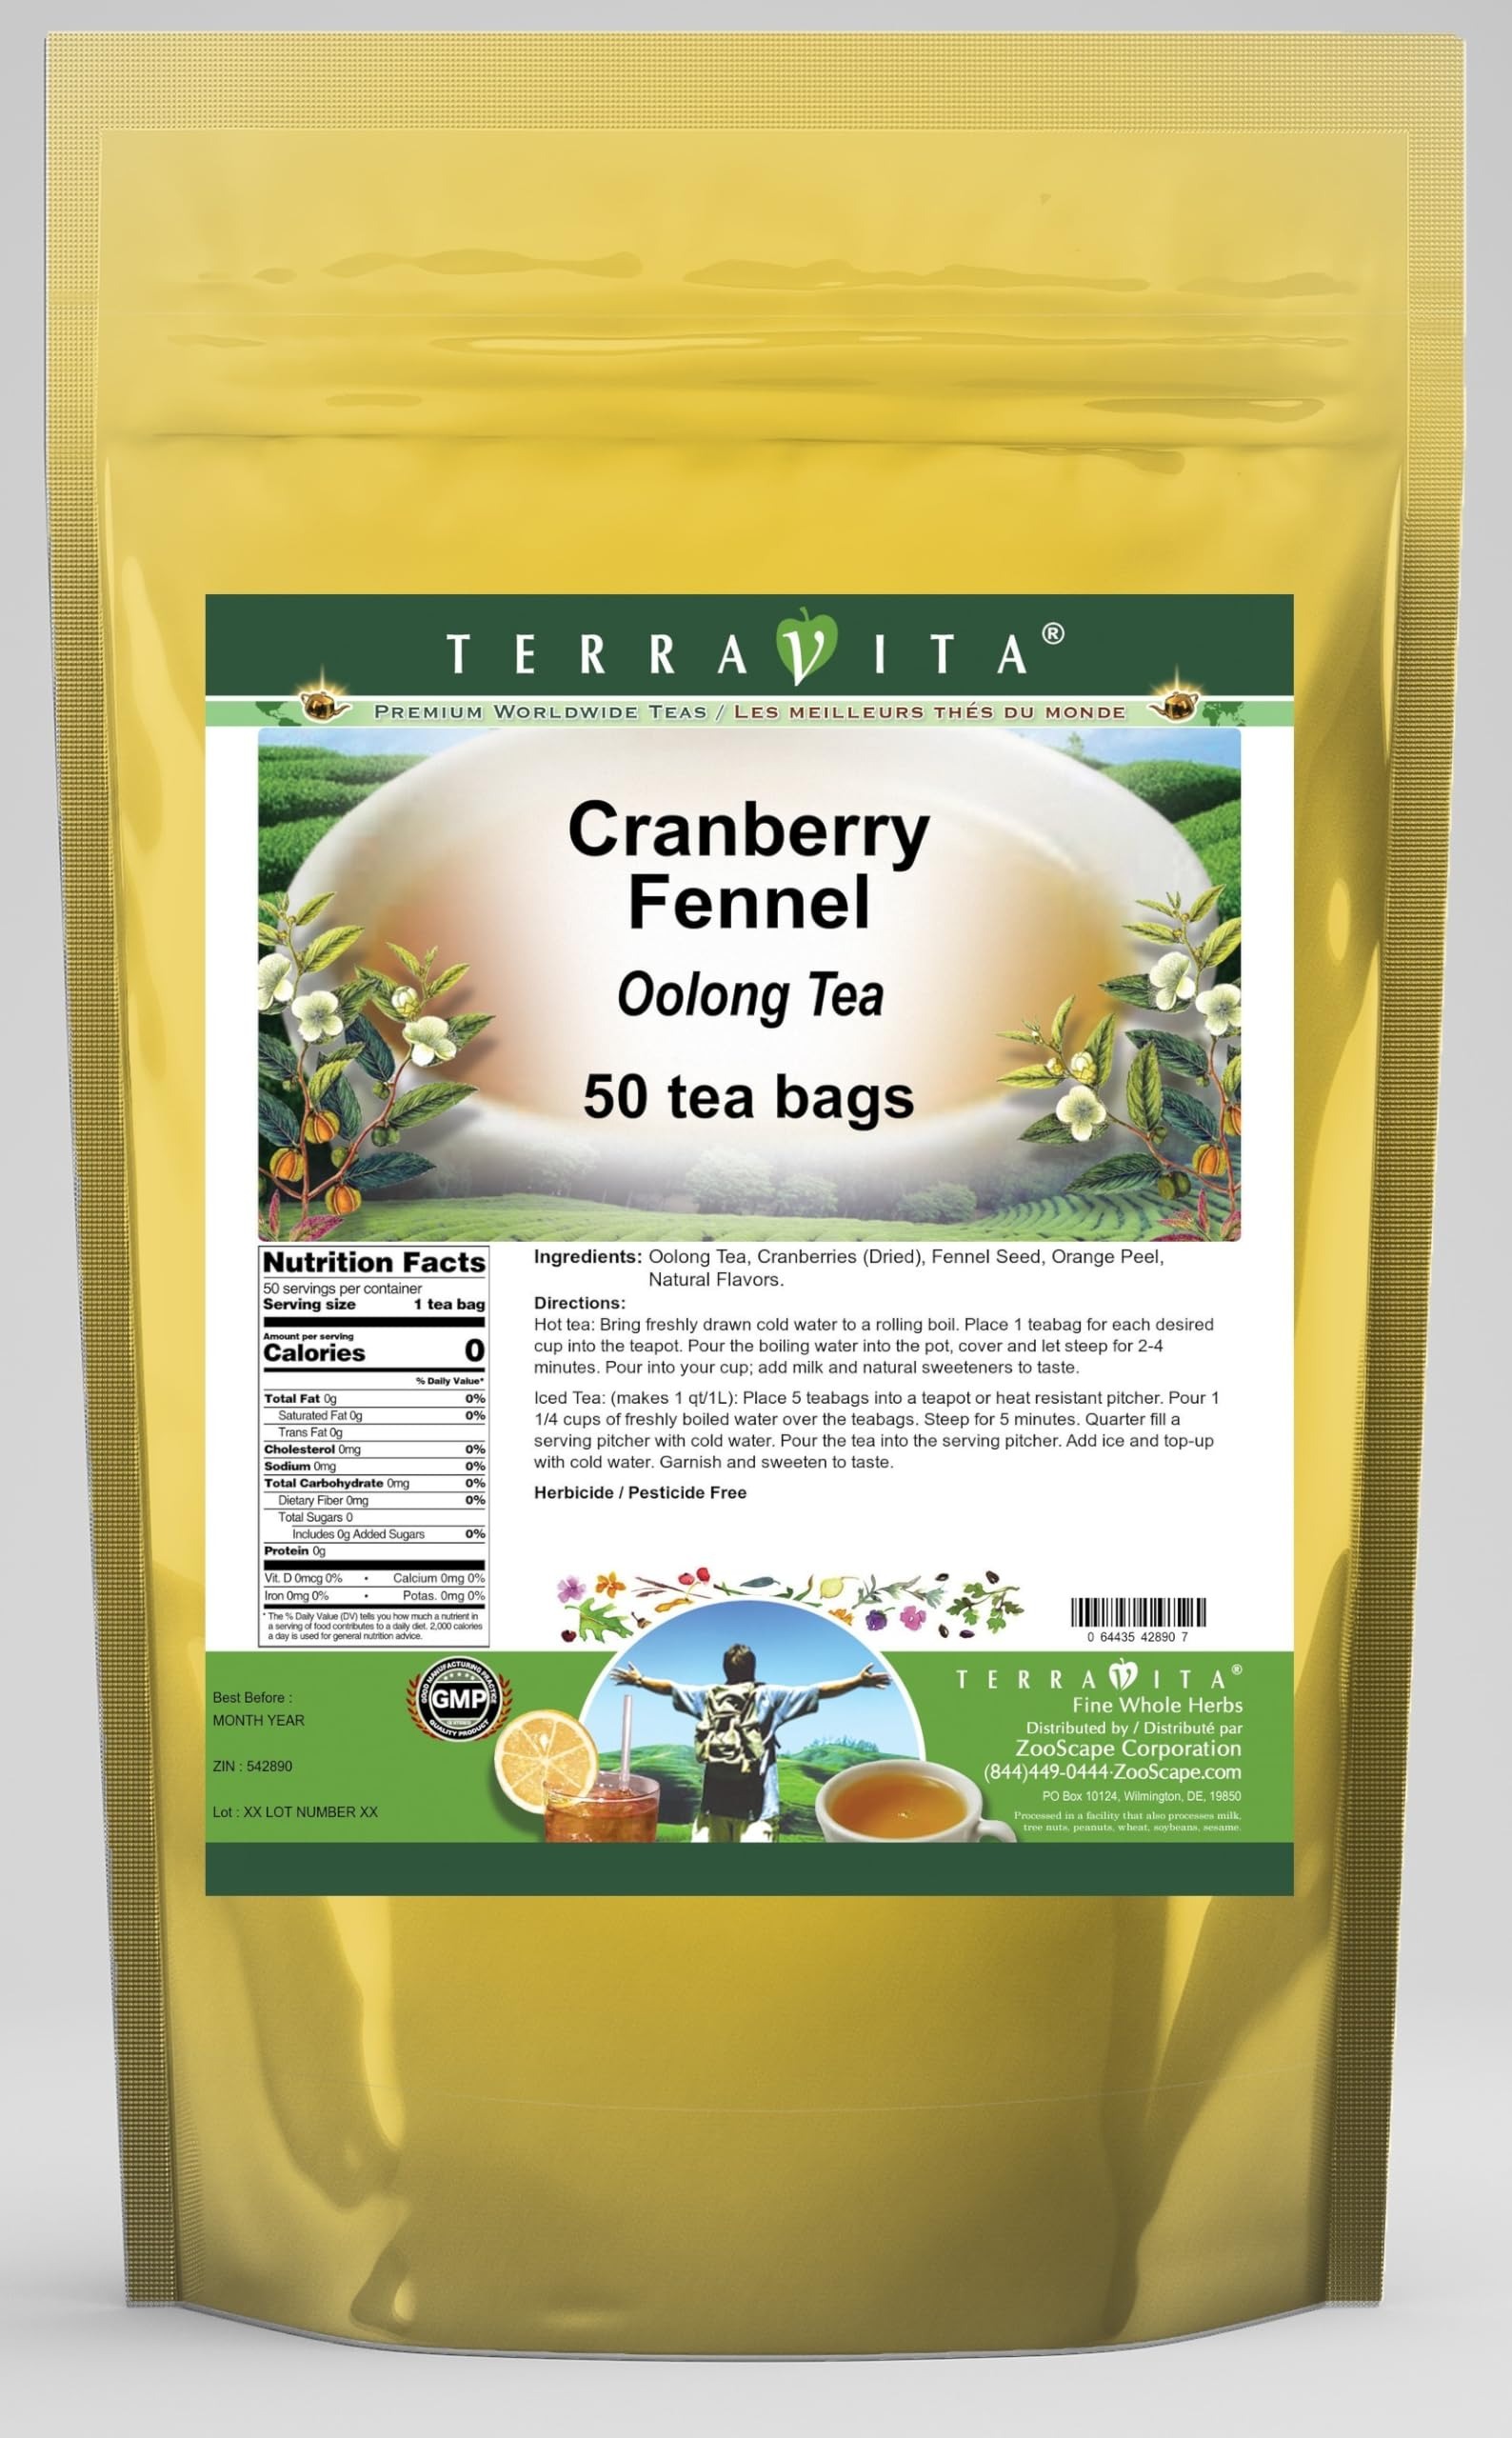
Item Name: Cranberry Fennel Oolong Tea (50 tea bags, ZIN: 542890)
Bullet Point 1: Our Cranberry Fennel Oolong Tea is a luxurious flavored Oolong tea with Cranberries, Fennel Seed and Orange Peel that you can enjoy hot or cold! The Cranberry Fennel flavor and aroma is wonderful! - Ingredients: Oolong tea, Cranberries, Fennel Seed, Orange Peel and Natural Cranberry Fennel Flavor.
Bullet Point 2: No fillers.
Bullet Point 3: Manufacturer: TerraVita
Bullet Point 4: Size: 50 tea bags
Bullet Point 5: Oolong Tea Bags - Packed in a convenient upright pouch!
Product Description: Our Cranberry Fennel Oolong Tea is a luxurious flavored Oolong tea with Cranberries, Fennel Seed and Orange Peel that you can enjoy hot or cold! The Cranberry Fennel flavor and aroma is wonderful! - Ingredients: Oolong tea, Cranberries, Fennel Seed, Orange Peel and Natural Cranberry Fennel Flavor. - Hot tea brewing method: Bring freshly drawn cold water to a rolling boil. Place 1 teabag for each desired cup into the teapot. Pour the boiling water into the pot, cover and let steep for 2-4 minutes. Pour into your cup; add milk and natural sweeteners to taste. - Iced tea brewing method: (to make 1 liter/quart): Place 5 teabags into a teapot or heat resistant pitcher. Pour 1 1/4 cups of freshly boiled water over the teabags. Steep for 5 minutes. Quarter fill a serving pitcher with cold water. Pour the tea into the serving pitcher. Add ice and top-up with cold water. Garnish and sweeten to taste. - TerraVita is an exclusive line of premium-quality, natural source products that use only the finest, purest and most potent ingredients found around the world. TerraVita is hallmarked by the highest possible standards of purity, potency, stability and freshness. All of our products are prepared with the highest elements of quality control, from raw materials through the entire manufacturing process, up to and including the moment that the bottles or bags are sealed for freshness and shipped out to you. Our highest possible standards are certified by independent laboratories and backed by our personal guarantee. - TerraVita exists to meet and ensure your family's health and wellness without the harmful effects of chemicals and health products. We strive to make all of our products affordable and reliable and are constantly searching the market to maintain our affordability and to l
Value: 50.0
Unit: Count

Price: 20.08